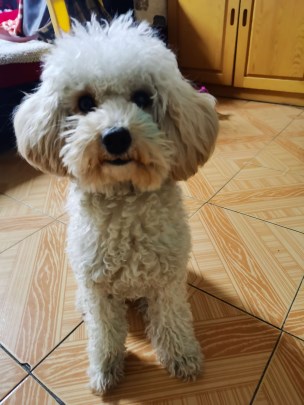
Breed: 7449-n000128-teddy